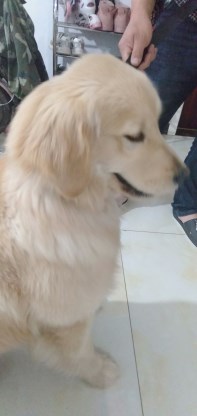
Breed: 5355-n000126-golden_retriever